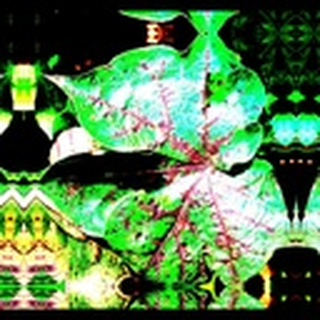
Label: cotton_bacterial_blight